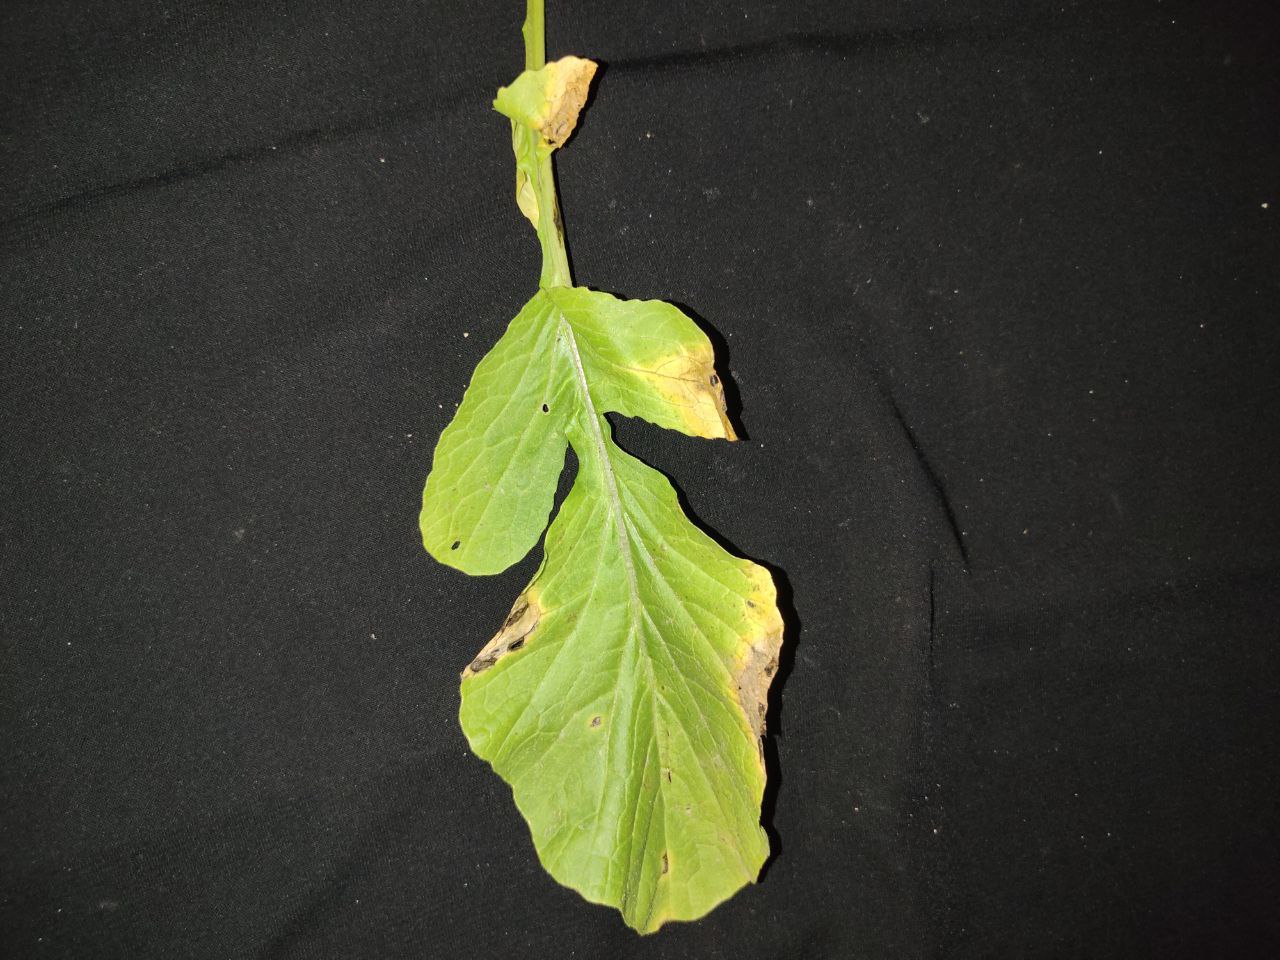
Label: Downey mildew